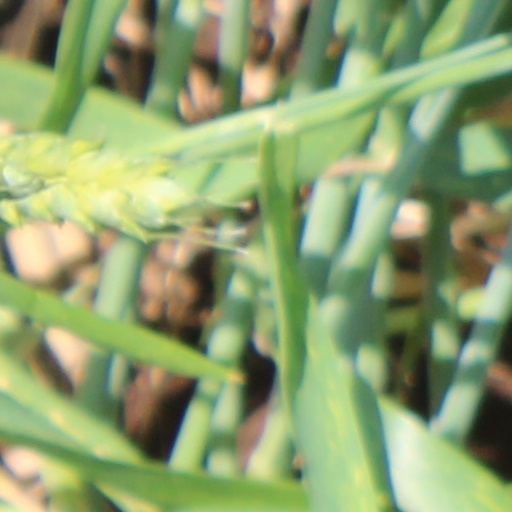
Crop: wheat